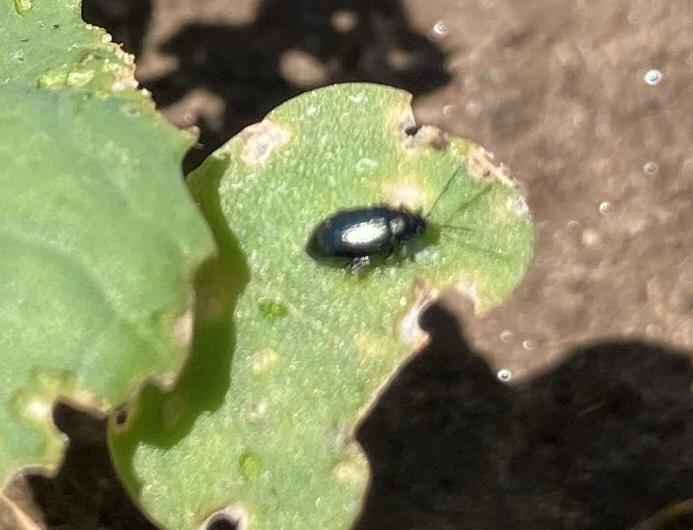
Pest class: crucifer_flea_beetle